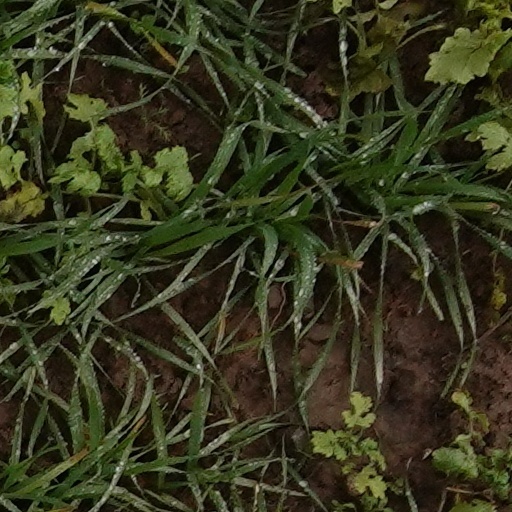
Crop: wheat